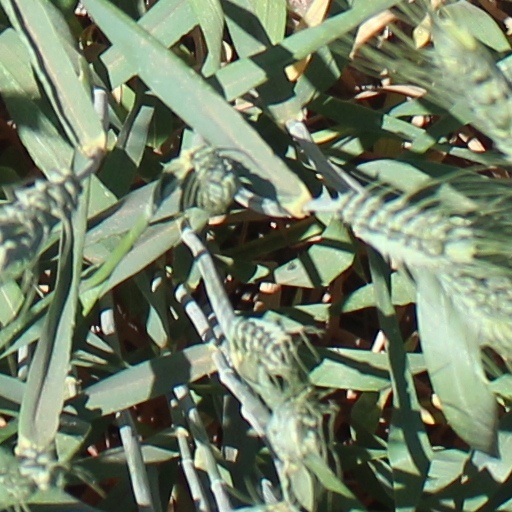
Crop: wheat